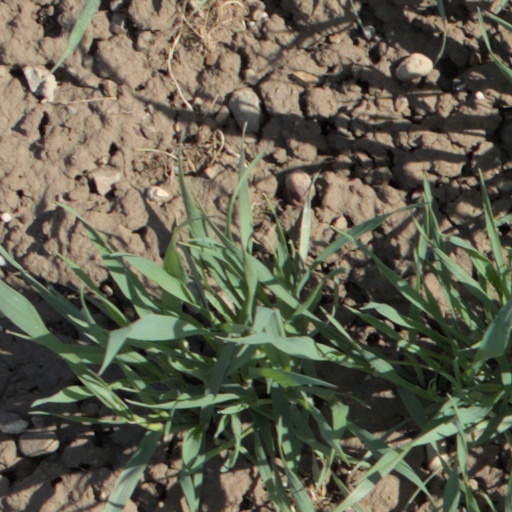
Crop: wheat